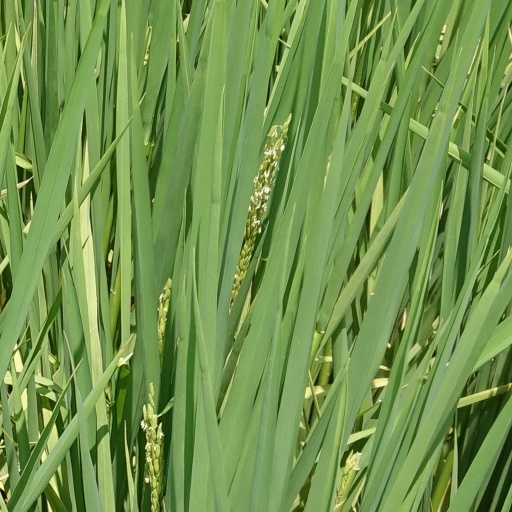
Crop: rice